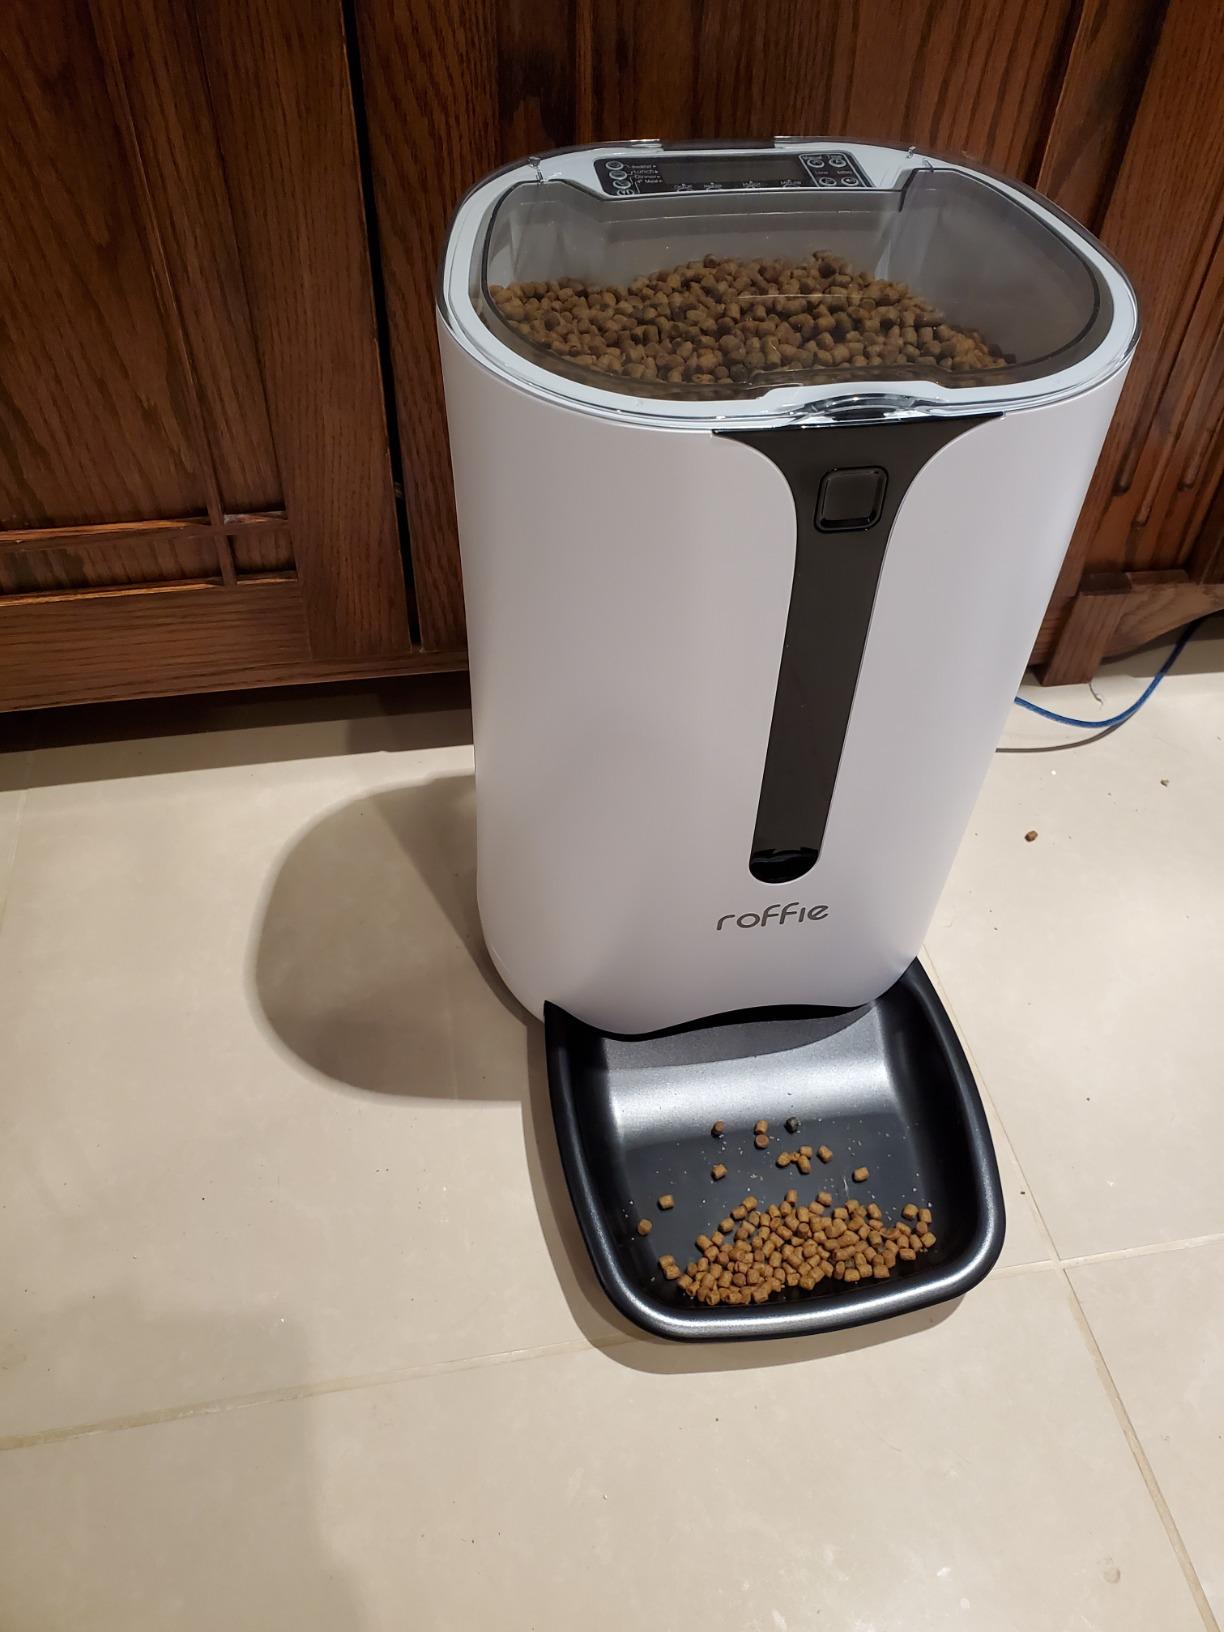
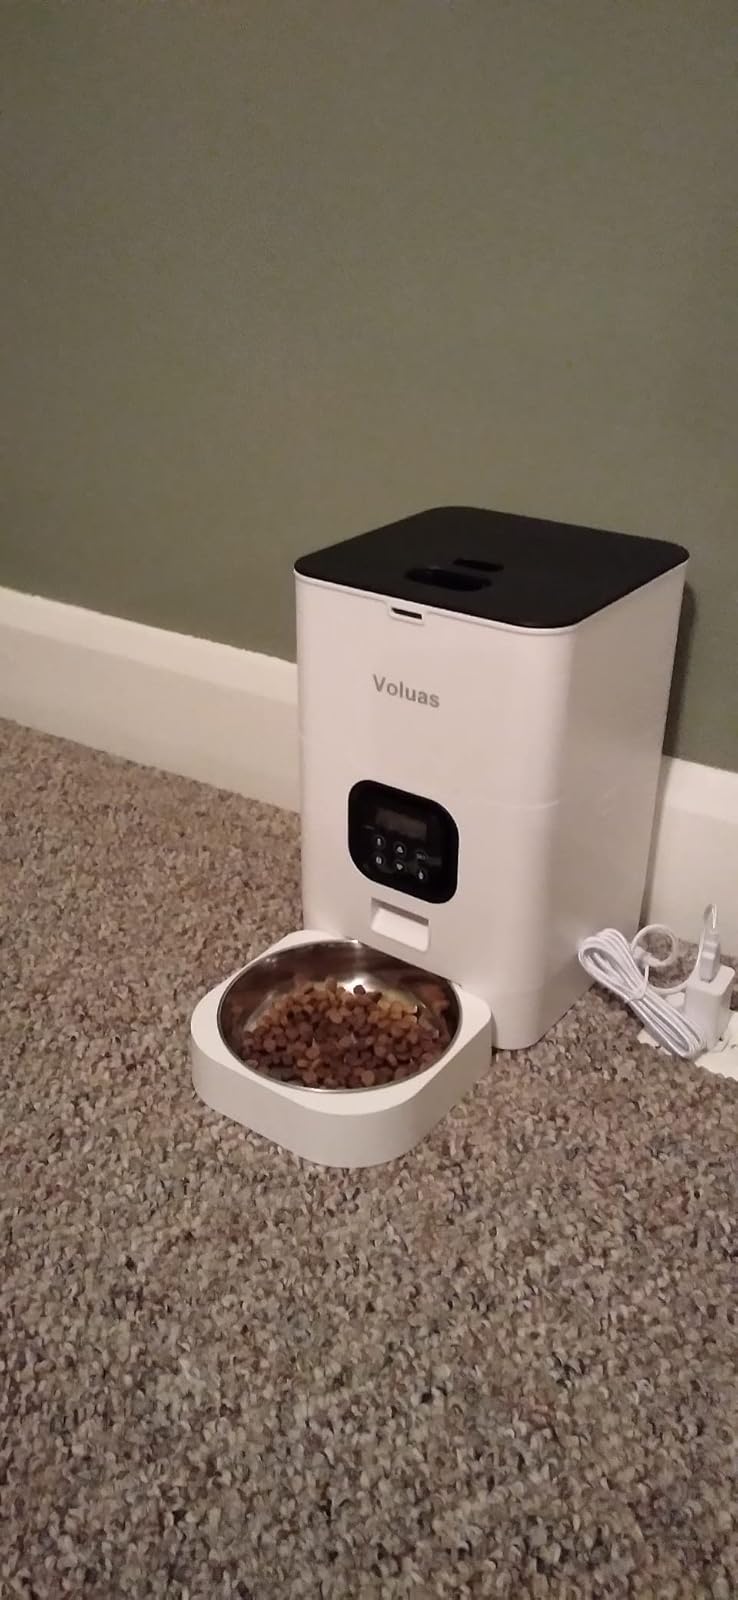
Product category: items_feeder
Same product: no